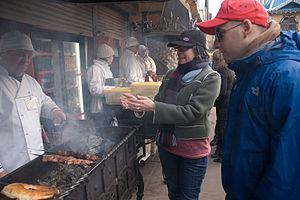
L'attentat du marché Tcherkizovski est un attentat à la bombe perpétré le 21 août 2006 à Moscou, en Russie, par l'organisation d'extrême droite Le Salut. La bombe explose au marché Tcherkizovski, où travaillent beaucoup de vendeurs originaires d'Asie centrale, et fait quatorze morts et une cinquantaine de blessés.